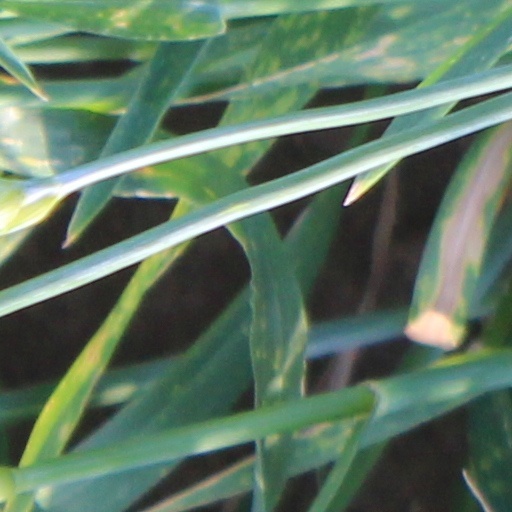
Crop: wheat